United Nations Fact Finding Mission on the Gaza Conflict

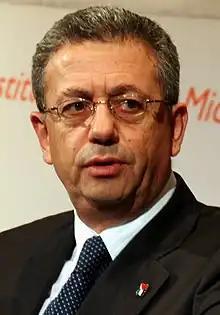
Mustafa Barghouti, Palestinian democracy activist

It has been suggested by some states, individuals, organisations and media outlets that the Goldstone report may have ramifications for other present and future conflicts, particularly conflicts between states and non-state actors such as terrorist organisations.